Royal Prussian Military Railway

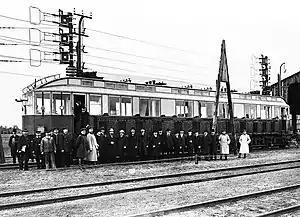
Experimental railcars with Siemens equipment

Beginning in 1901, experiments with electric vehicles and high-speed steam locomotives were carried out between Marienfelde and Zossen. The Research Association for High-speed Electric Railways ("Studiengesellschaft für elektrische Schnellbahnen"), which was founded on 10 October 1899 and included AEG and Siemens & Halske, electrified a length of 33 km of the line with three-phase power at 10 kV/50 Hz, using three overhead lines on poles that were about 5 to 7 m high located at the side of the track. Speeds greater than 160 km/h were achieved for the first time on this track in 1901. After improvements to the superstructure and the vehicles, 200 km/h was exceeded on 7 October 1903. The experimental railcars of AEG established a new world record of 210.2 km/h on 27 October 1903.